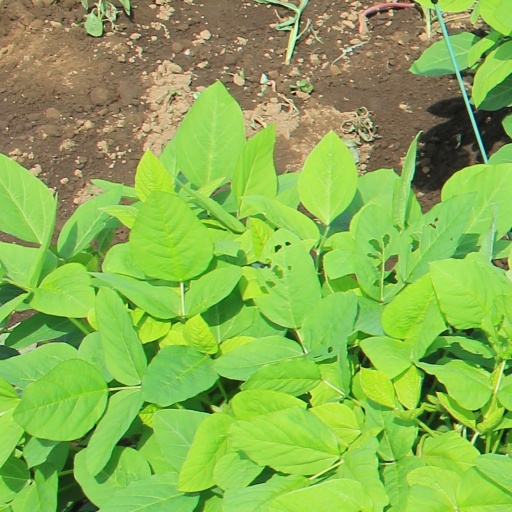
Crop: soybean